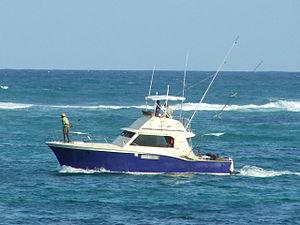
La pêche à la traîne est une technique de pêche pratiquée aussi bien en mer qu'en eau douce. Elle consiste à laisser traîner un appât, leurre ou vif, derrière un bateau en mouvement, à une vitesse lente ou moyenne, dans les alentours de 3 à 5 nœuds, et jusqu'à 10 nœuds. Elle se pratique parfois à l'aide d'un écho-sondeur pour suivre les structures et déterminer les endroits les plus propices.